Bill McGovern (American football)

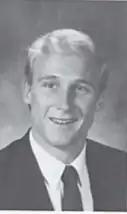
McGovern at College of the Holy Cross

William E. McGovern (December 31, 1962 – May 30, 2023) was an American college and professional football coach. A defensive coach for almost 40 years, his longest stint was with Boston College, serving 13 years from 2000 to 2012 as their linebackers coach and later as defensive coordinator. He was also a linebackers coach for eight years in the National Football League (NFL) with the Philadelphia Eagles, New York Giants, and Chicago Bears.